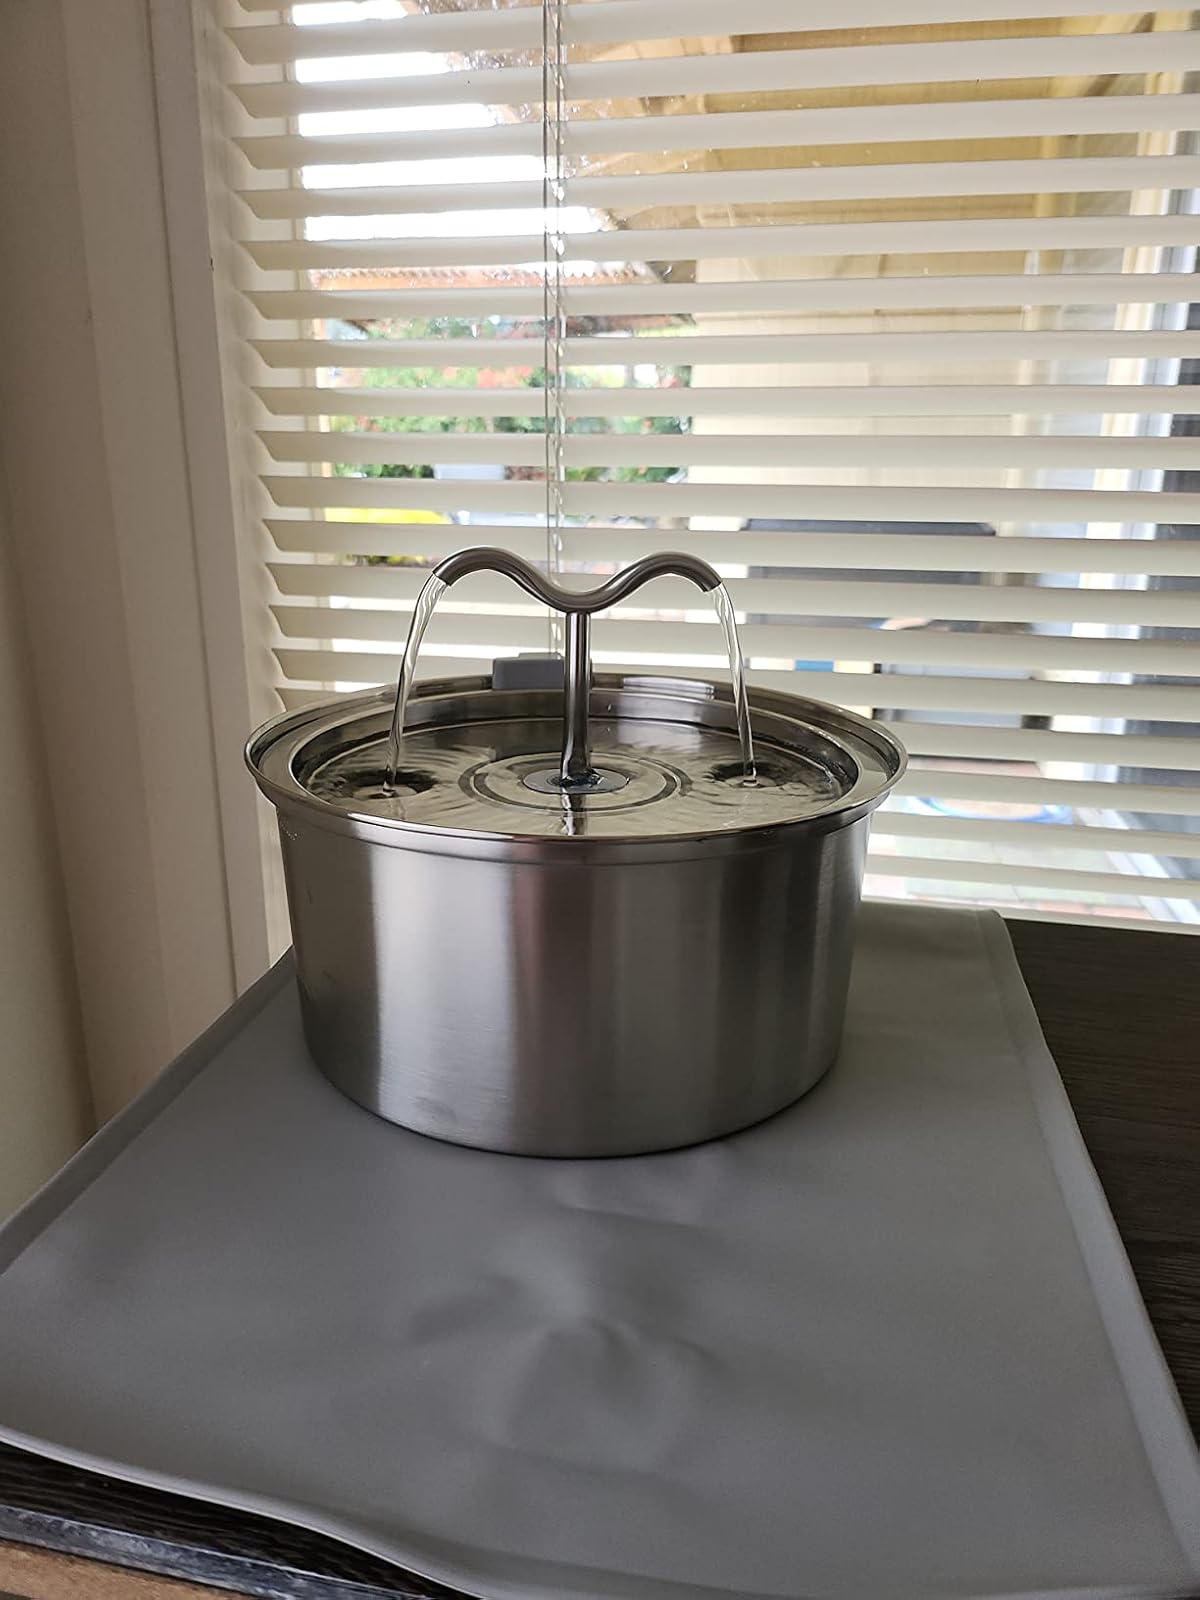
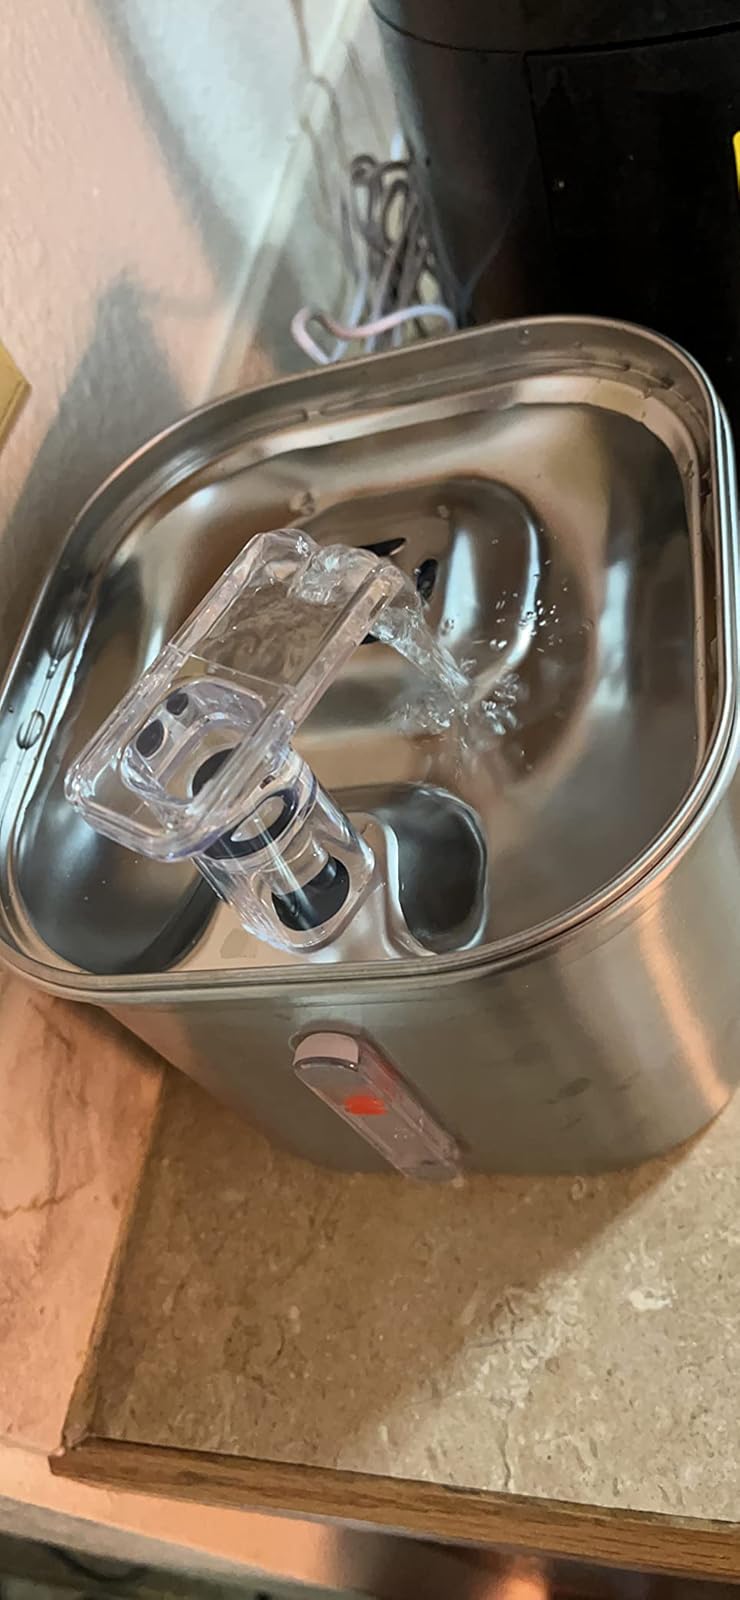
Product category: items_bowl
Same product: no